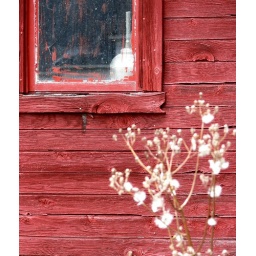
window with oil can in a weathered red barn, Vermont